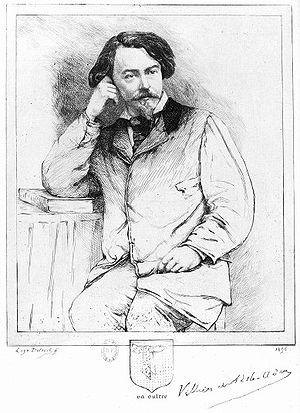
Auguste de Villiers de L'Isle-Adam, dit le comte, puis le marquis de Villiers de L'Isle-Adam, est un écrivain français d'origine bretonne, né à Saint-Brieuc, le 7 novembre 1838 et mort à Paris le 18 août 1889. Appelé Mathias par sa famille, simplement Villiers par ses amis, il utilisait le prénom d'Auguste sur la couverture de certains de ses livres.